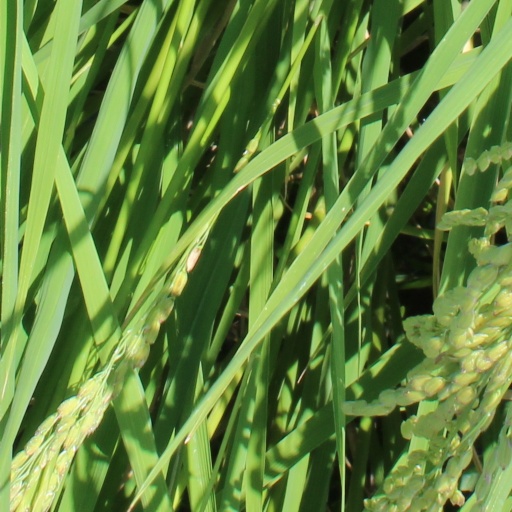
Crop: rice